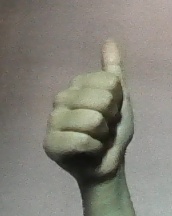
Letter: aleff